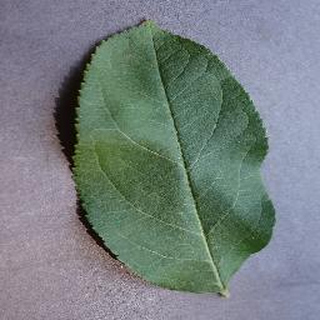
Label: healthy_apple